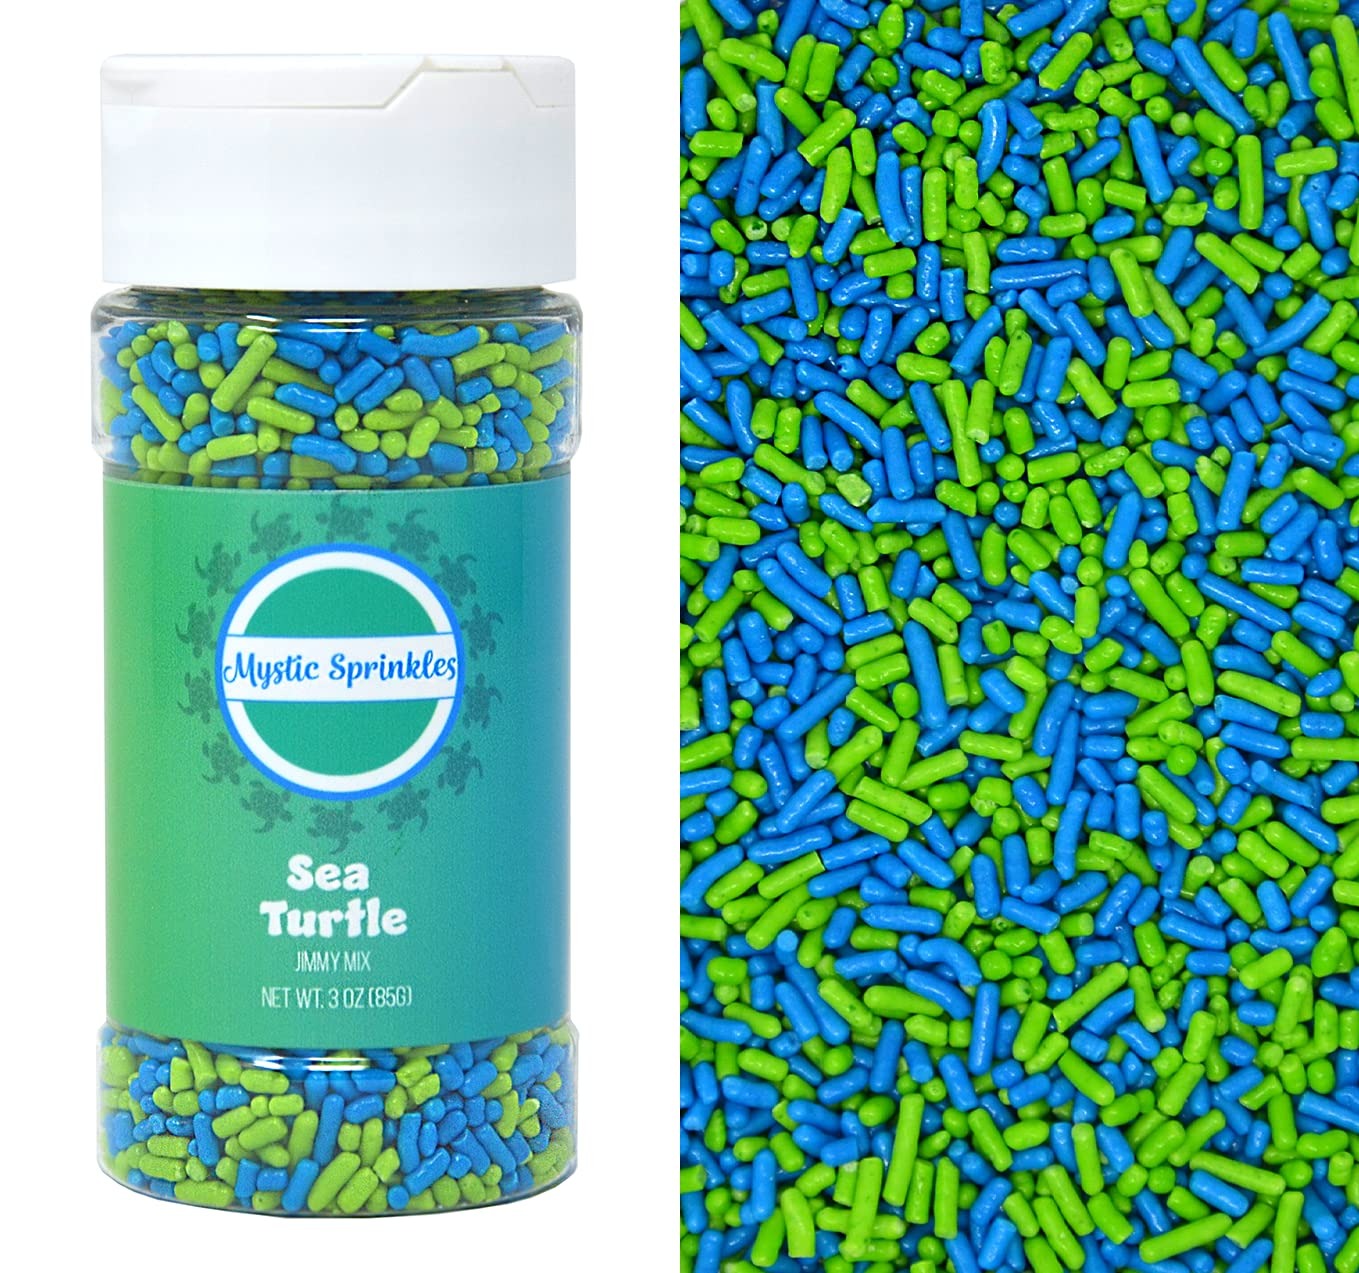
Item Name: Mystic Sprinkles Jimmy Mixes (Sea Turtle Jimmy Mix 3oz)
Bullet Point 1: Choose from many festive options!
Bullet Point 2: Takes all of your sweet treats to the next level!
Bullet Point 3: Made in the USA
Bullet Point 4: Makes a GREAT gift!
Product Description: Jimmy Sprinkle Mixes from Mystic Sprinkles are just what you need to take all of your treats to the next level! Choose from a variety of festive options, ready to top cookies, cupcakes, brownies, ice cream and more!
Value: 1.0
Unit: Count

Price: 9.99